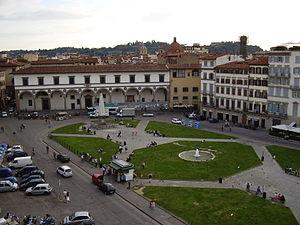
La Piazza Santa Maria Novella est une des grandes places monumentales de Florence. Elle est en particulier le parvis de la basilique Santa Maria Novella et est bordée sur son autre face en vis-à-vis par La loggia dell'Ospedale di San Paolo.